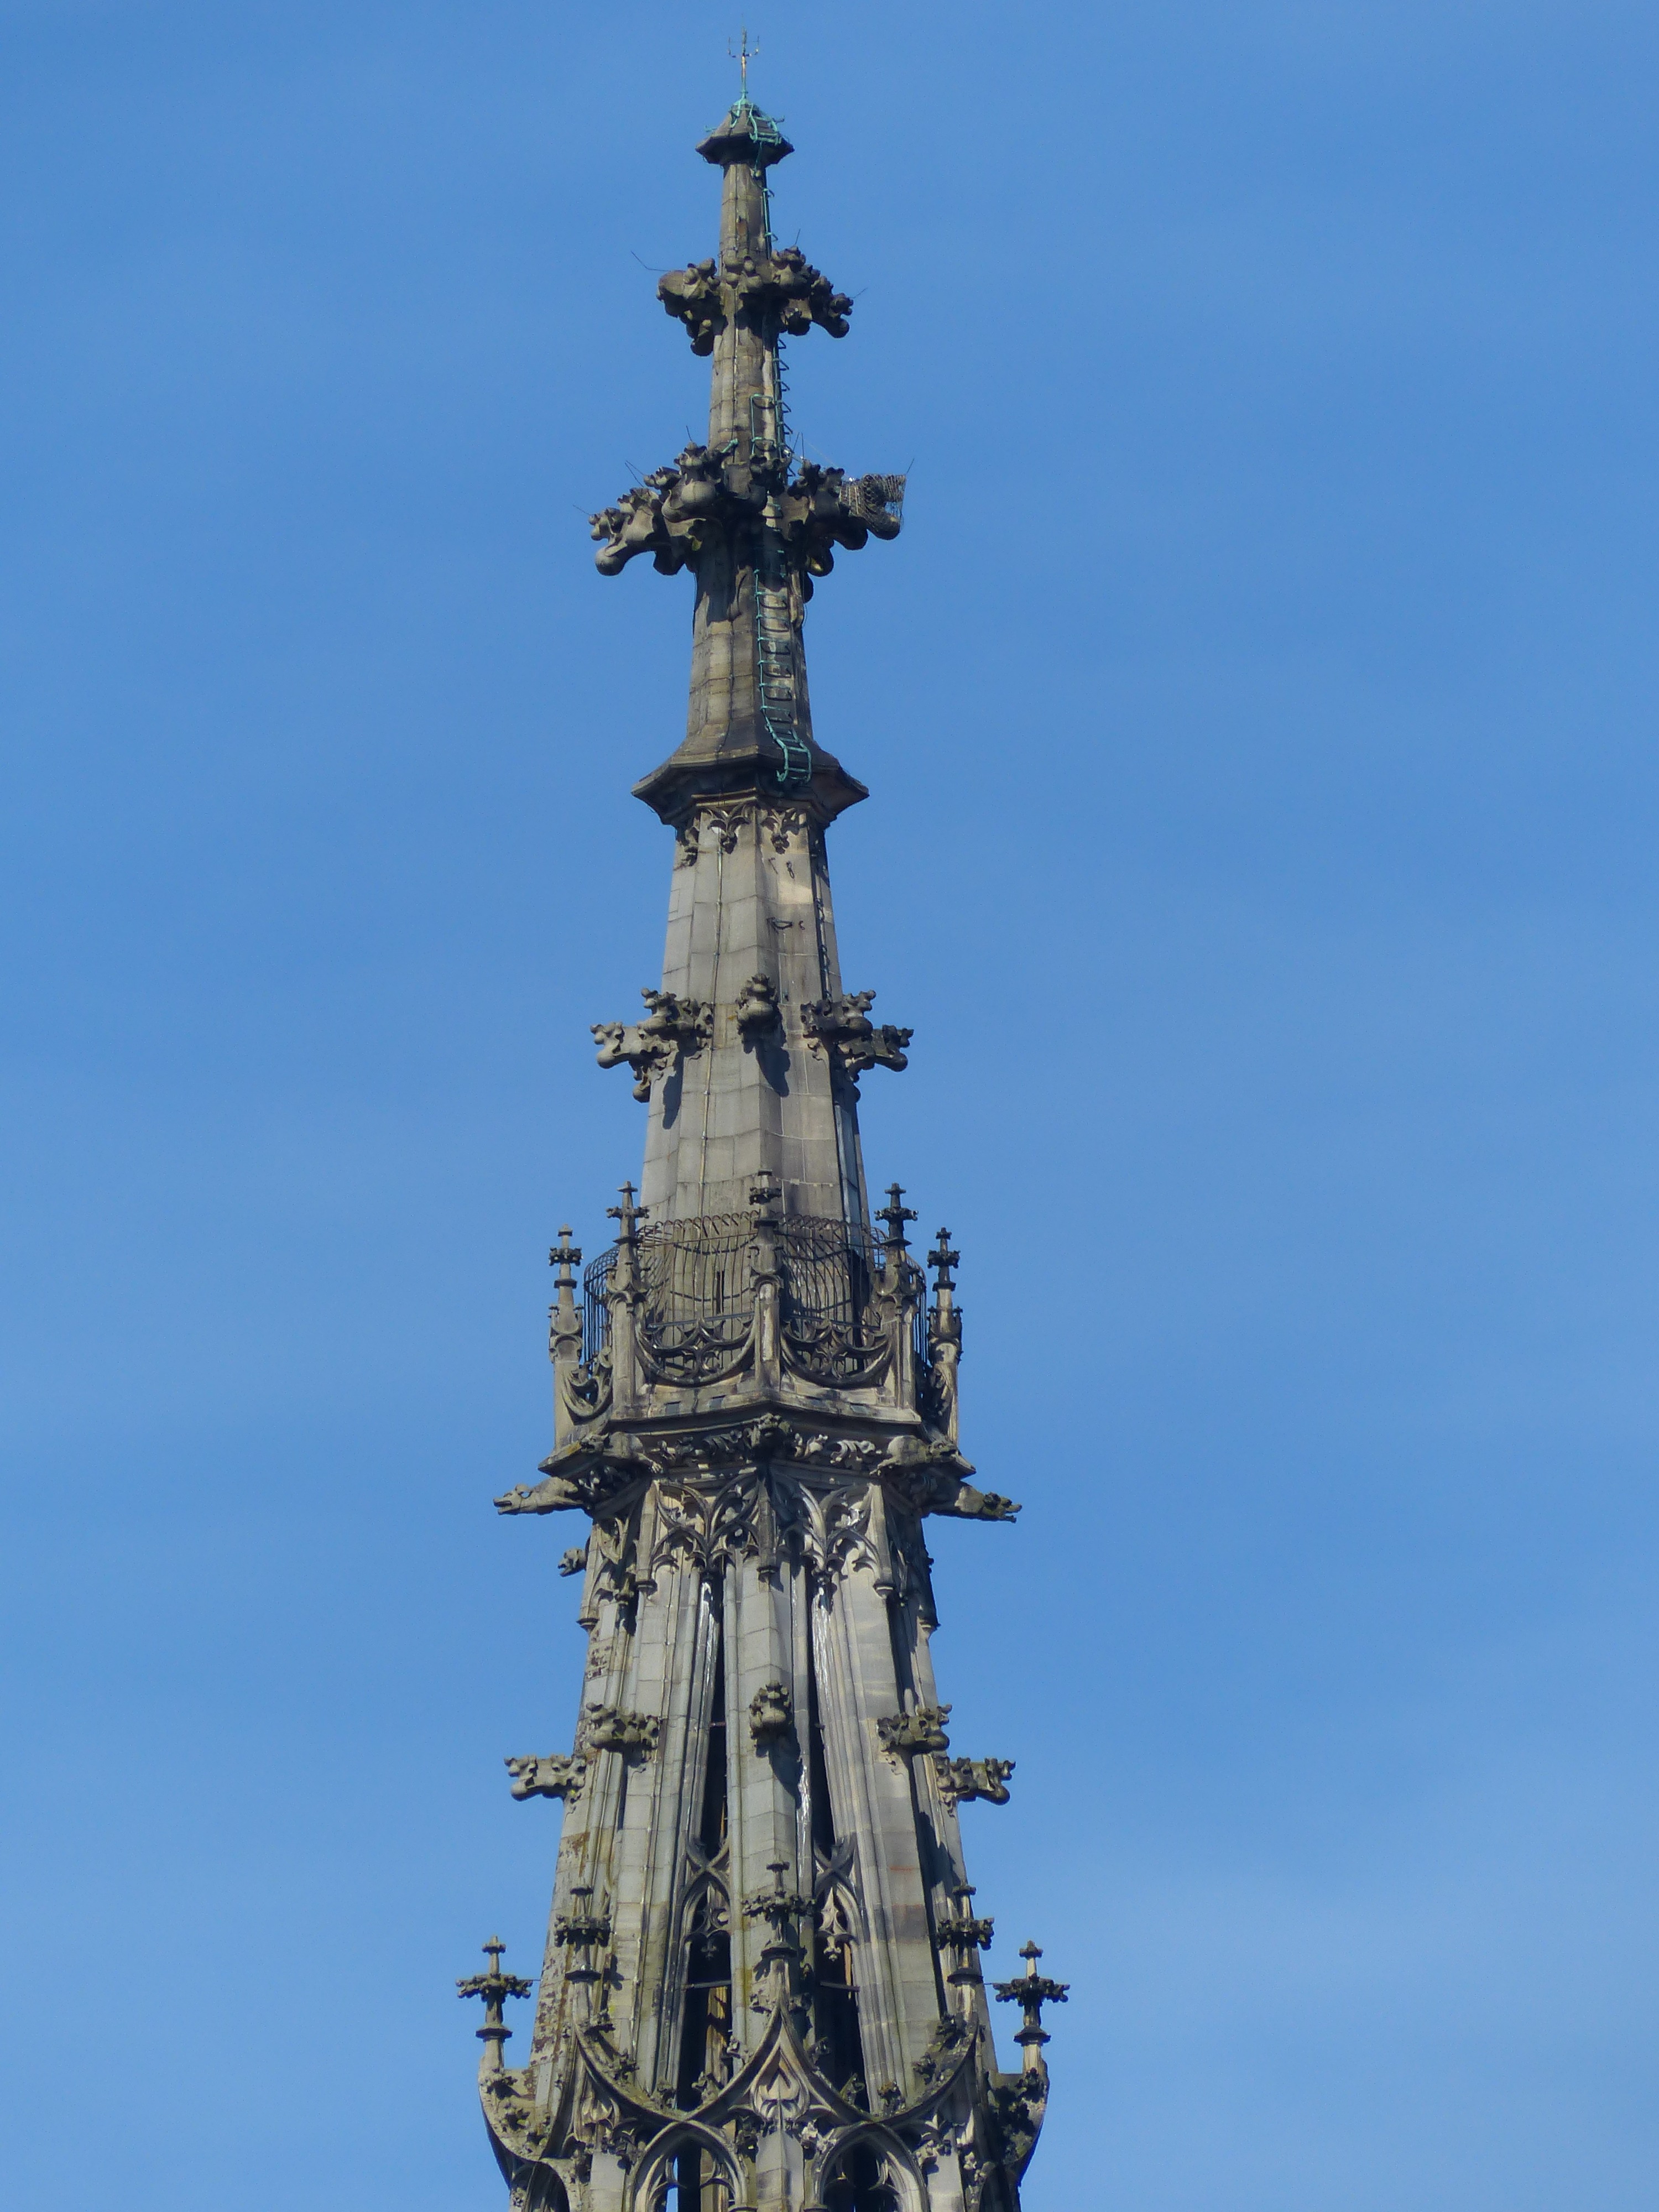
old, skyscraper, monument, statue, tower, mast, landmark, artwork, bell tower, places of interest, spire, steeple, stonemason, munster, ulm cathedral